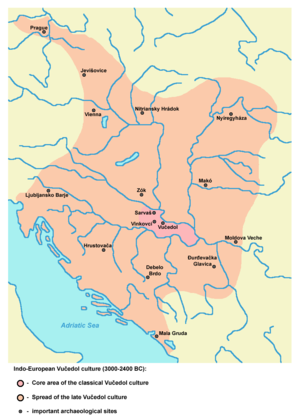
La Culture de Vučedol est une culture archéologique chalcolithique de la partie orientale de la Slavonie, sur la rive droite du Danube. Elle s'est développée entre 3000 et 2200 av. J.C. et précède la culture de Cetina et le complexe Somogyvâr-Vinkovci.